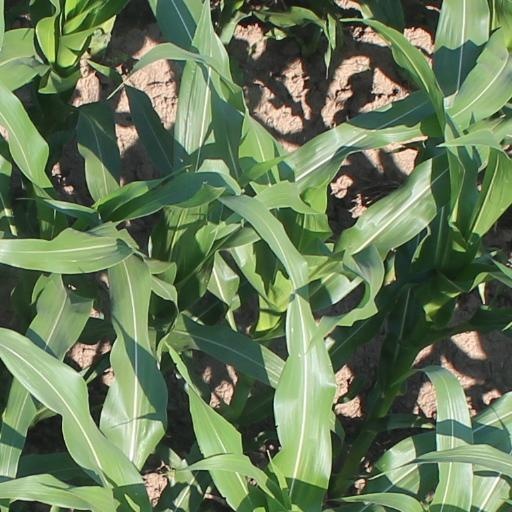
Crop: maize; corn